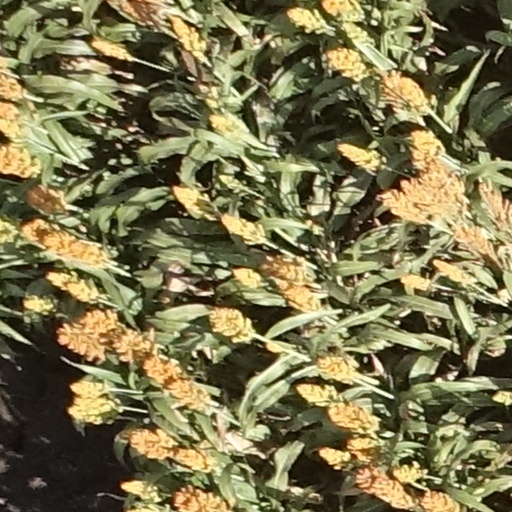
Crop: sorghum